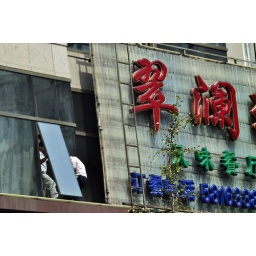
Workers enter window on building facade in Beijing.